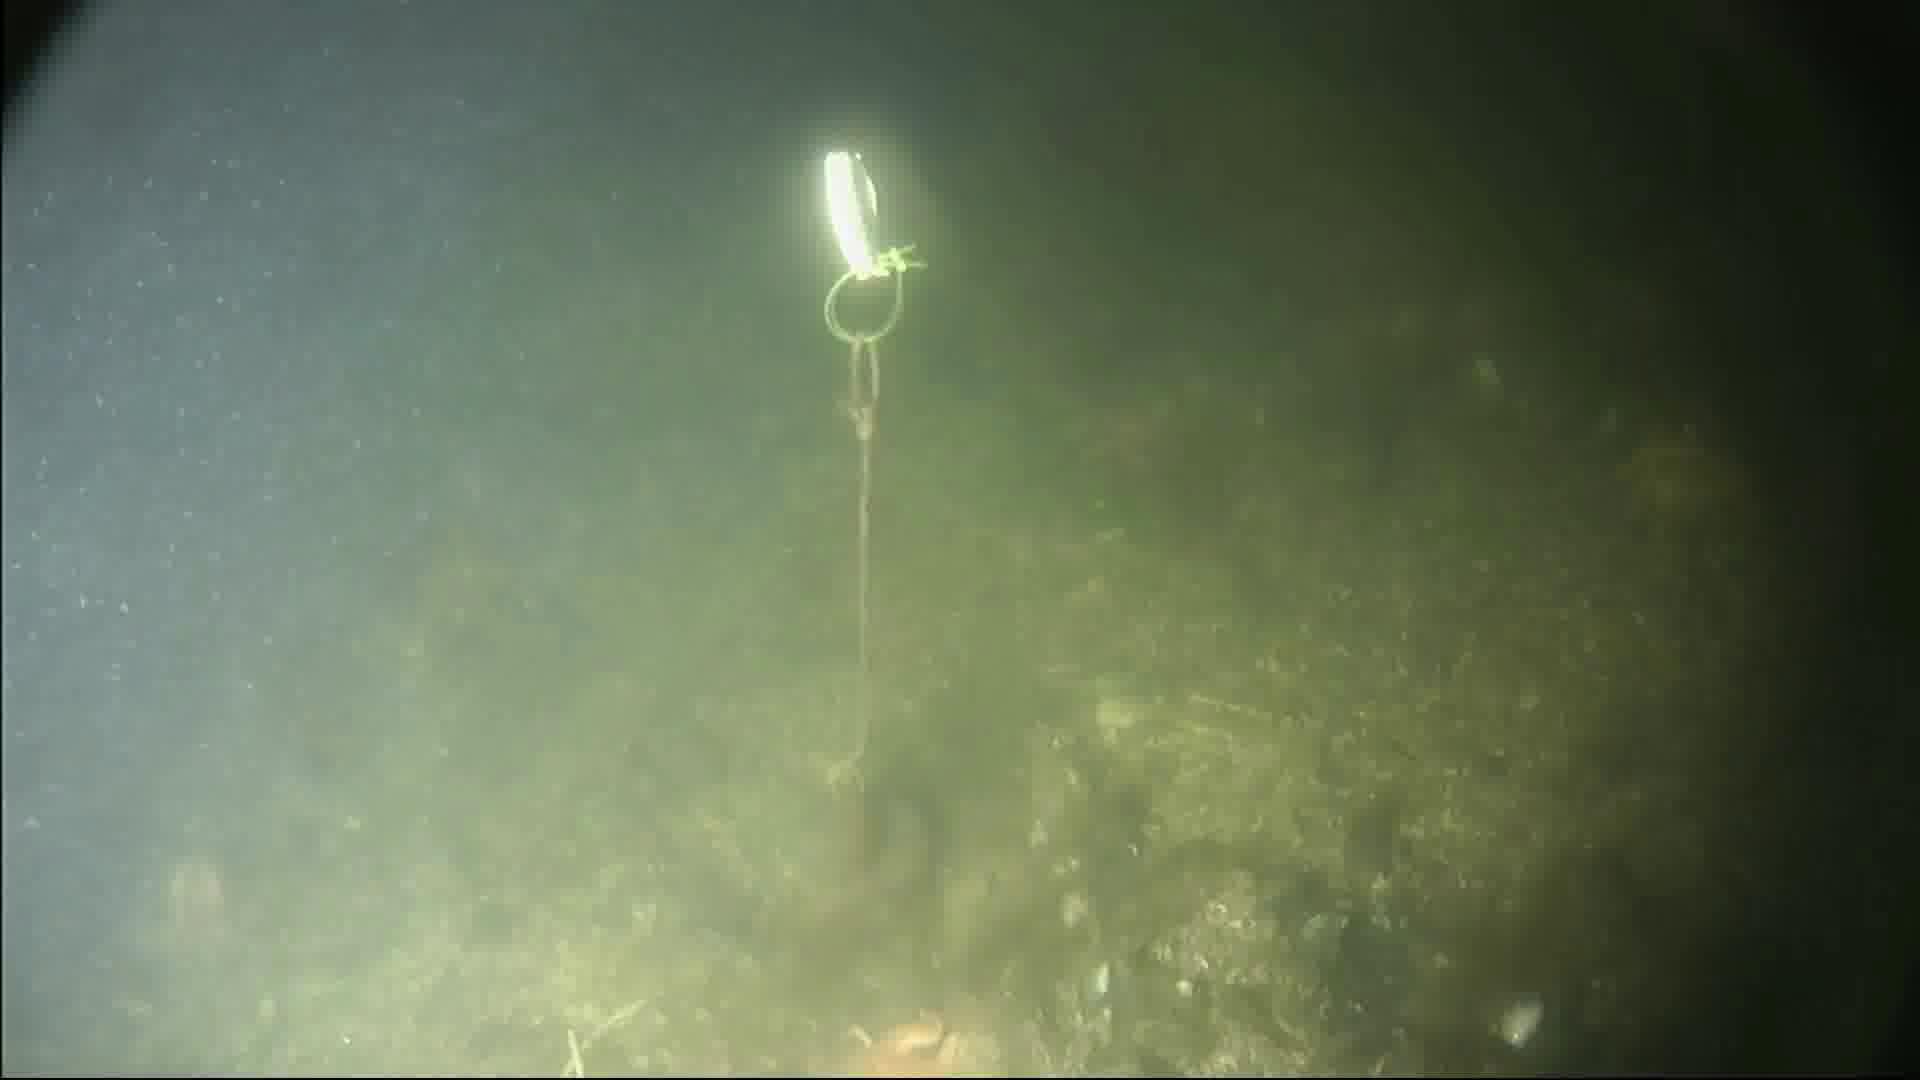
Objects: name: fish
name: starfish
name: crab